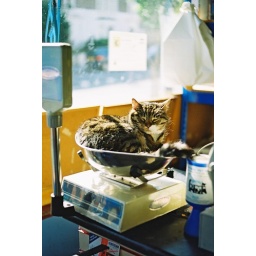
dog in a bowl